German occupation of north-east France during World War I

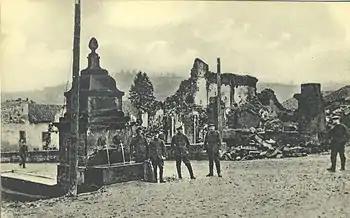
Postcard view of Marville, France, showing the devastation of World War I fighting.

The Food Committee of Northern France (CANF) was created under the patronage of the CRB and the National Relief and Food Committee (Belgian) for the distribution of food. Its administrative headquarters were in Brussels, and its executive committee chaired by Louis Guérin, a member of the Chamber of Commerce of Lille, at the Prefecture of the Nord département. Foodstuffs intended exclusively for distribution could not be traded. Offenses were punished with fines or imprisonment.